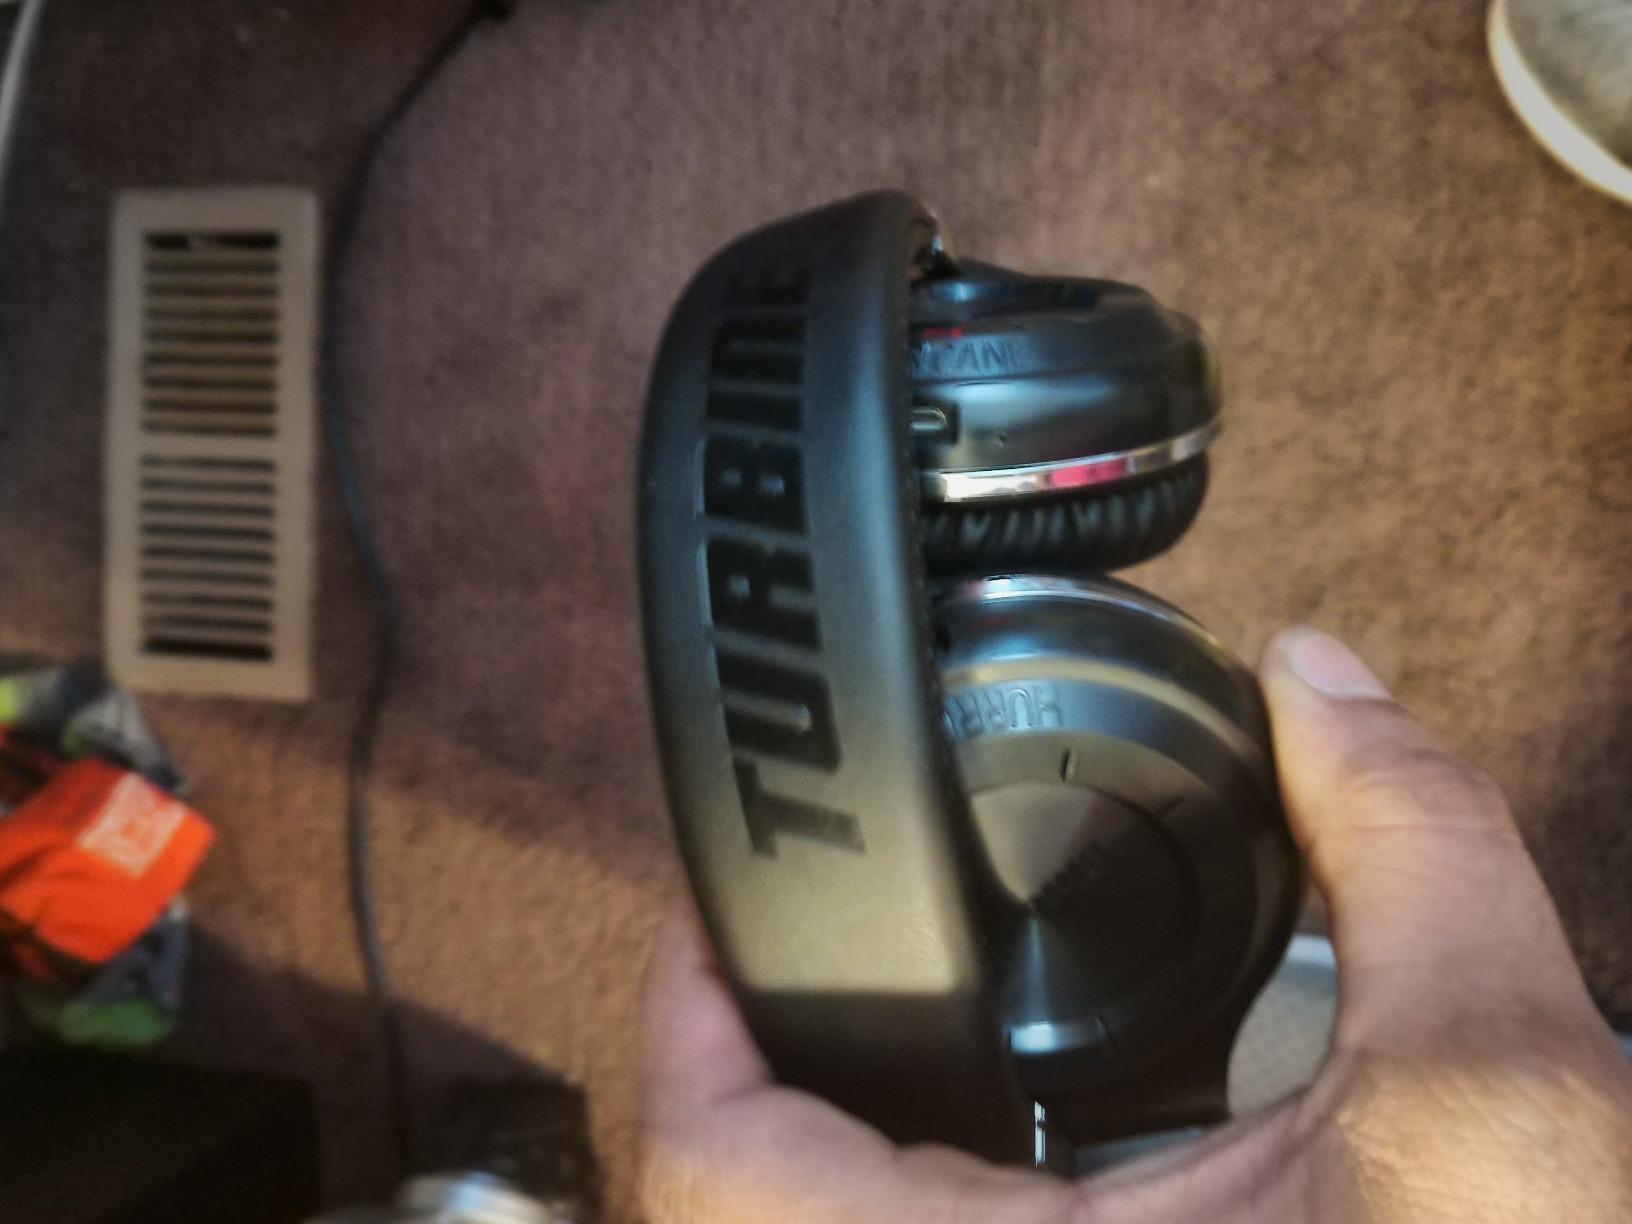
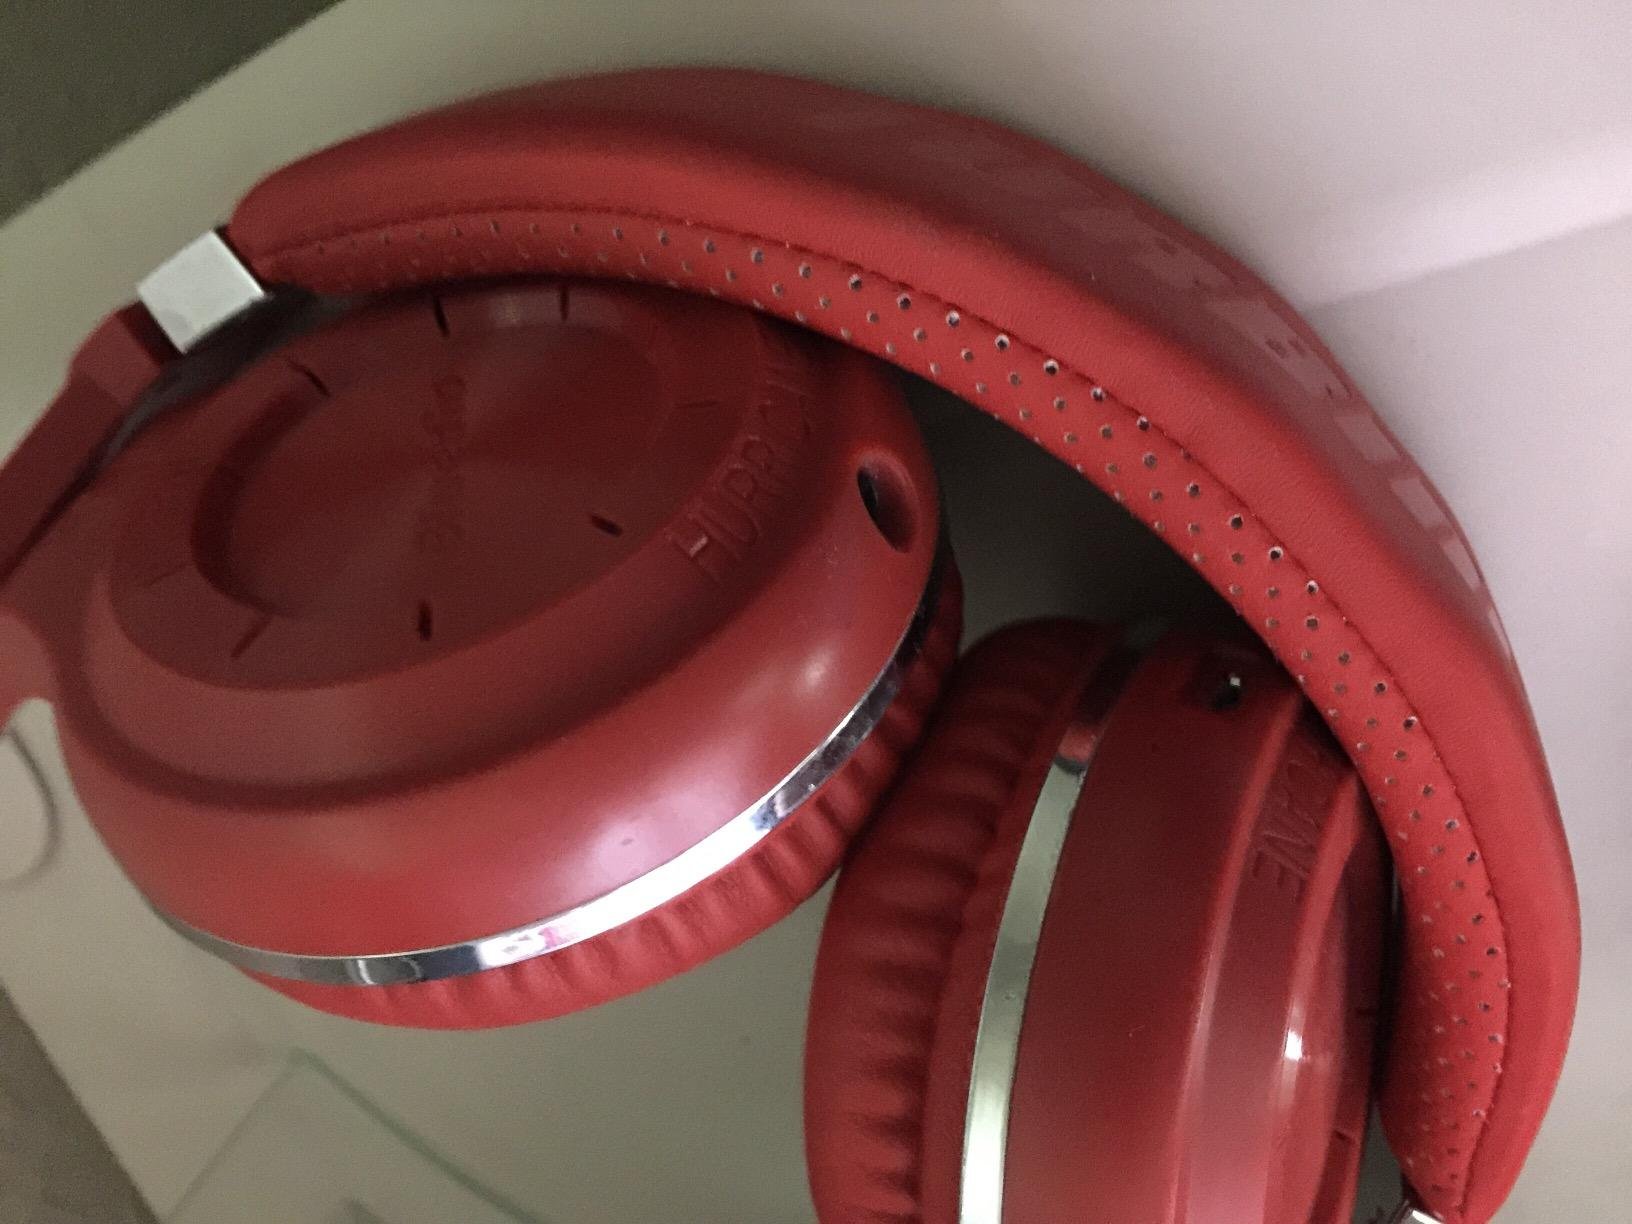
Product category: headphones
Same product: no